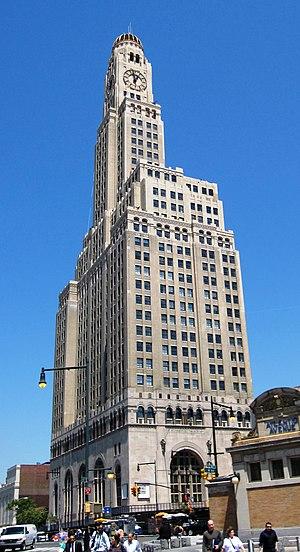
Le One Hanson Place est un gratte-ciel de 156 mètres construit dans l'arrondissement de Brooklyn à New York en 1929.